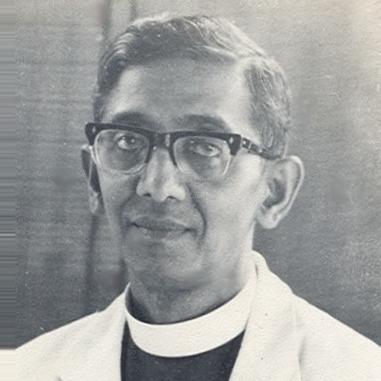
Age: 50